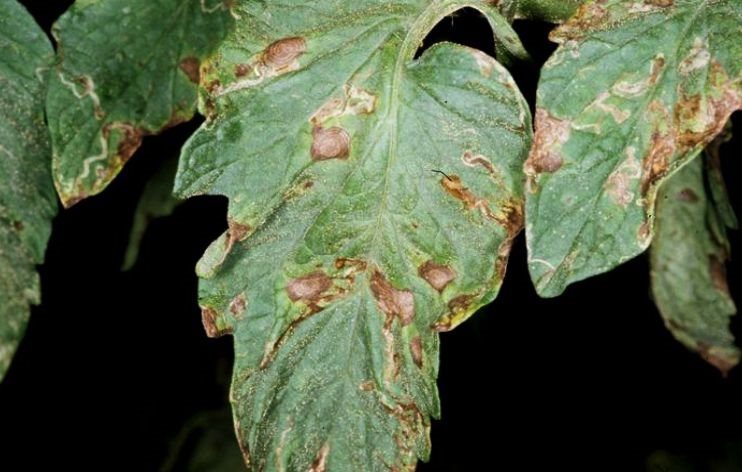
Labels: Potato leaf early blight, Potato leaf early blight, Potato leaf early blight, Potato leaf early blight